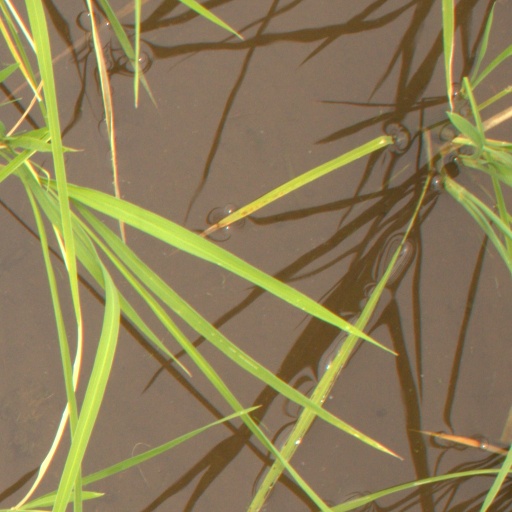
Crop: rice